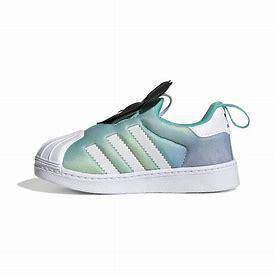
Brand: adidas
Model: originals Adidas Originals Superstar 360 I